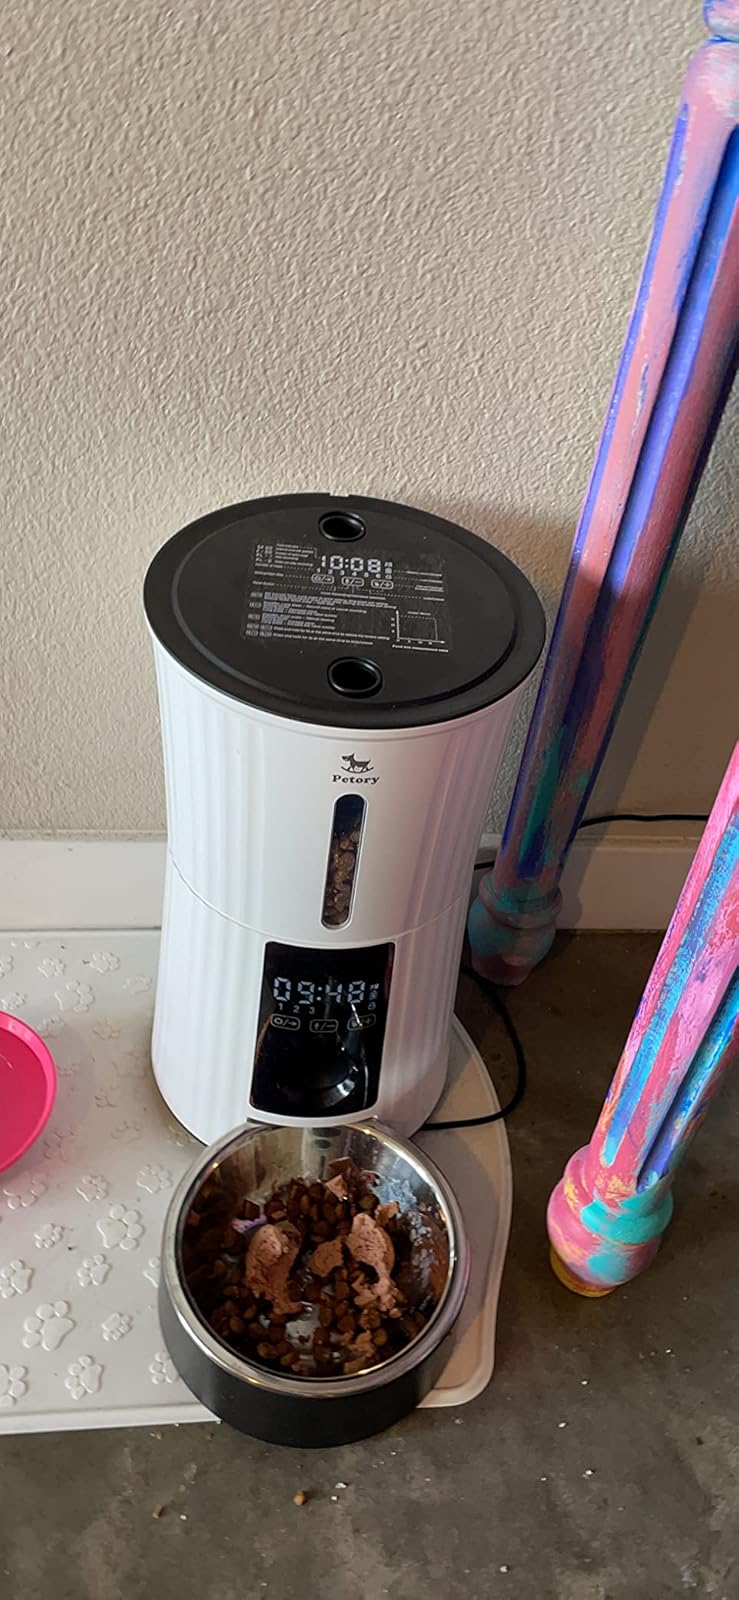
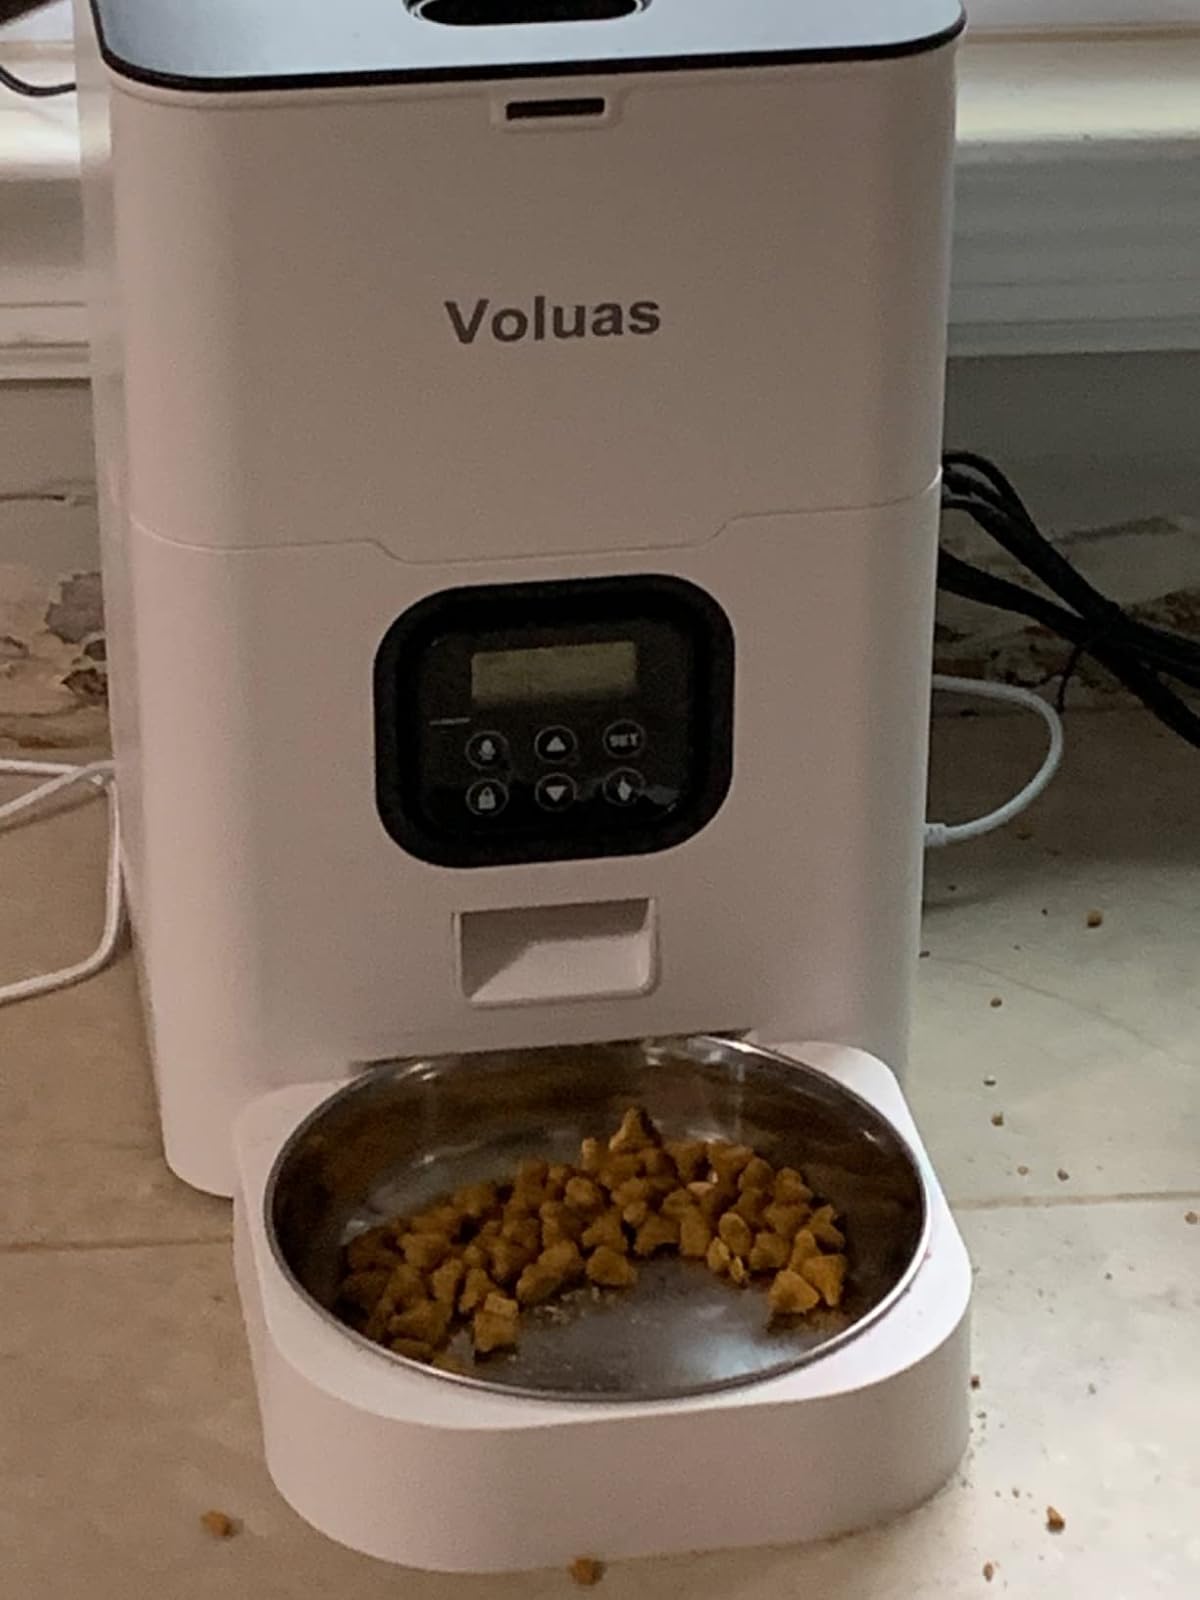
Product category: items_feeder
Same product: no